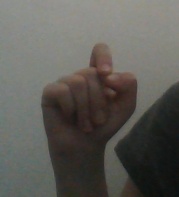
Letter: fa